ERS 3500 and ERS 2500 series

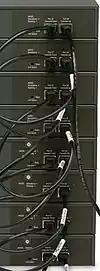
Rear view of a stack of 8 switches

The ERS 2500 Series of Switches can be stacked with Flexible Advanced Stacking Technology (FAST) to allows eight switches to operate as single logical system with a 32 Gbit/s virtual backplane. The stack operates on a bi-directional and shortest path forwarding star topology that allows traffic to flow either 'upstream' or downstream' simultaneously from every switch allowing packets to take the optimal forwarding path (shortest path). The bi-directional paths allow the traffic to automatically redirect around any switch in the stack that is not operating properly. This stacking technology allows stackable switches to operate with the same performance and resiliency as chassis solution. The entire stack can be managed from the base switch by several methods: Console into the base switch and use command line or a menu; telnet/SSH into the IP address of the base switch IP address and use command line; SNMP into the IP Address of the base switch to use the GUI configuration tools to management all switches on the stack at once.